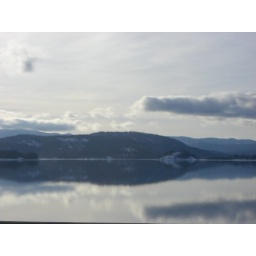
lake near sand point , id